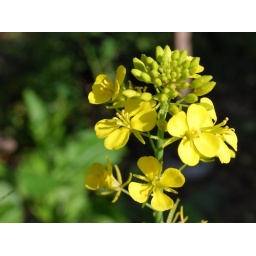
yellow mustard flower in my garden